Alessia Orla

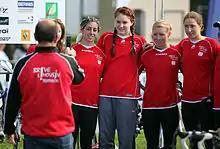
Alessia Orla (fourth from right) at the "Grand Prix" triathlon in Nice, 2011.

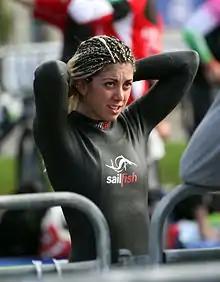
Alessia Orla preparing for the "Grand Prix" triathlon in Nice, 2011.

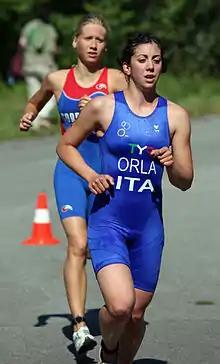
Alessia Orla, followed by the Russian Anastasia Gorbunova, at the European Cup triathlon in Vienna, 2011.

Alessia Orla (born 5 April 1992 in Venaria Reale, Provincia di Torino) is an Italian professional triathlete, national youth champion of the year 2006 and junior champion of the year 2009.